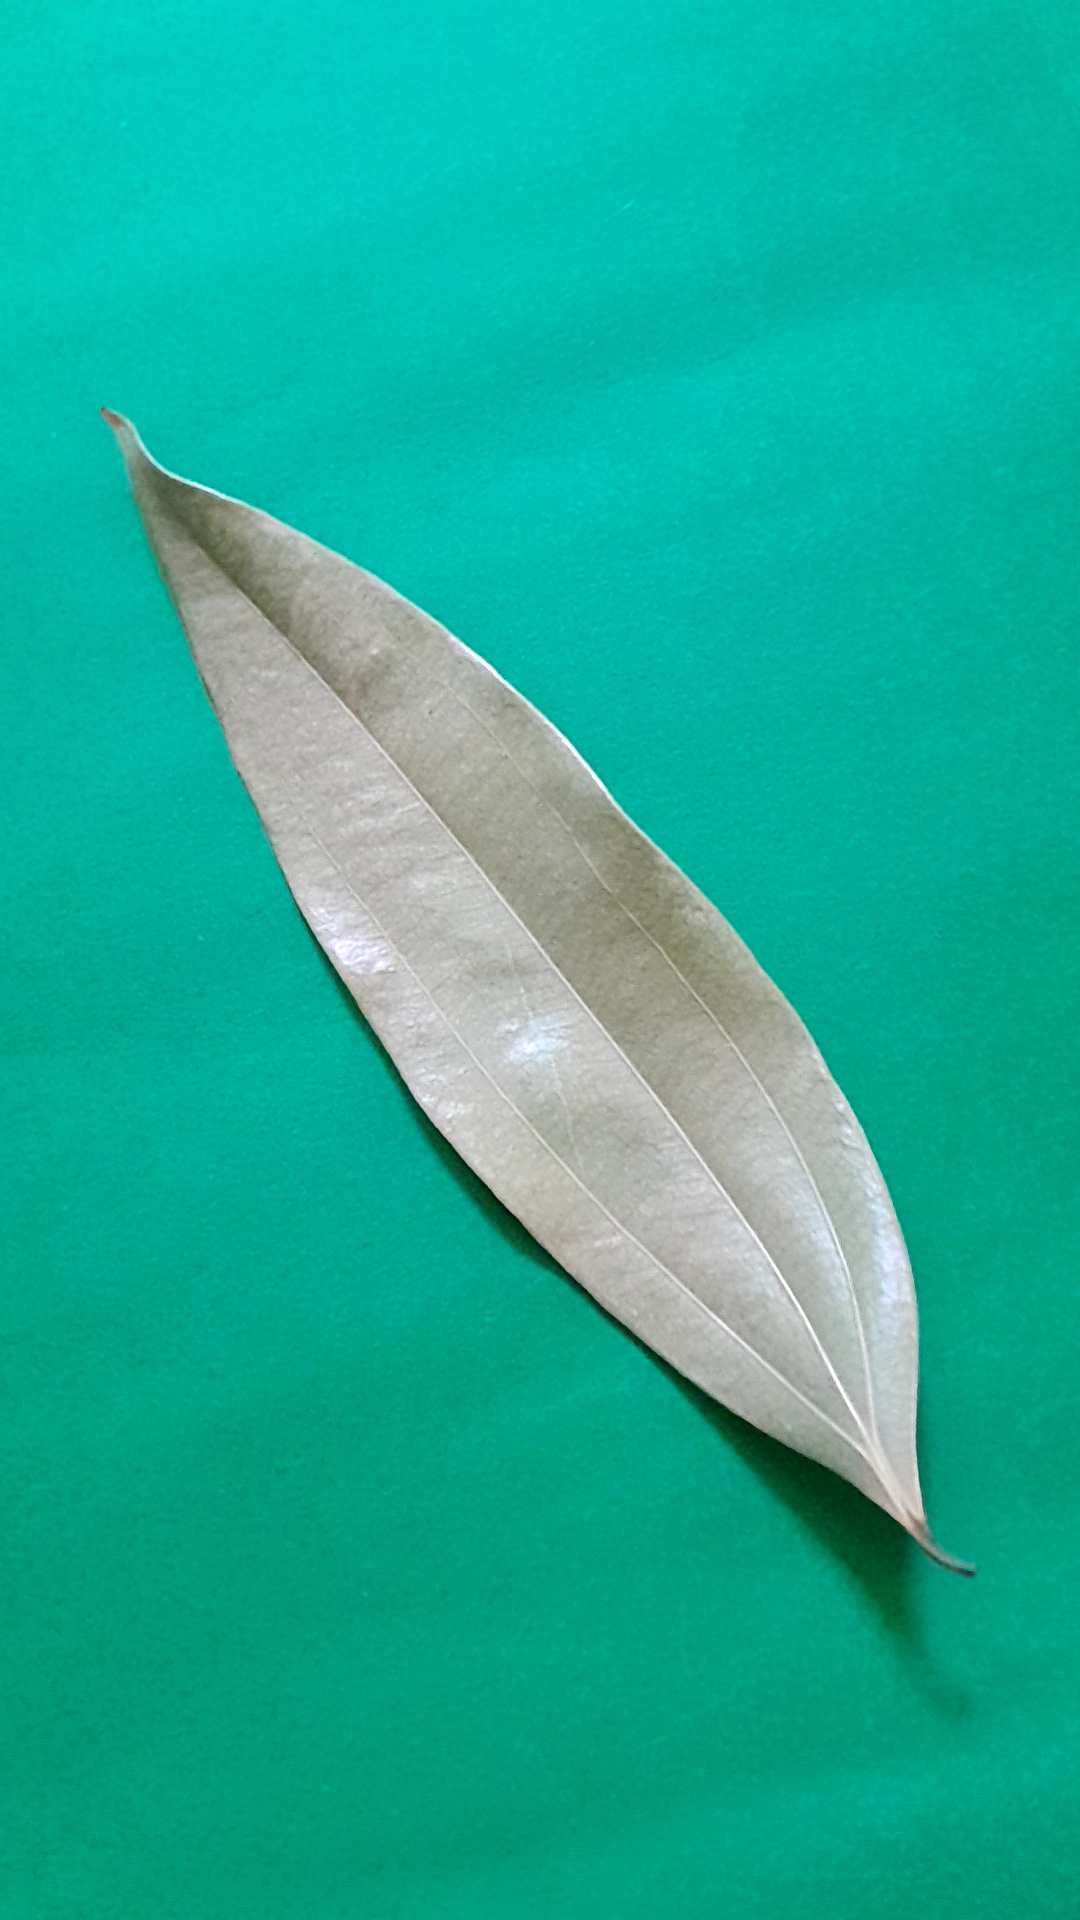
Label: Dry Leaf